Megachirella

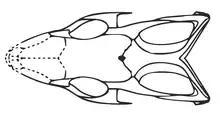
Restoration of the skull in dorsal view

"Megachirella" is known exclusively from a partial skeleton, preserved in anatomical connection. The find includes an almost complete skull, the front half of the body and part of the front legs. The skull, although devoid of the front part of the snout, is rather robust and large; the neck is moderately elongated and the front legs are large and strong. The dimensions do not exceed in length, and the appearance is similar to that of a strong-legged lizard.